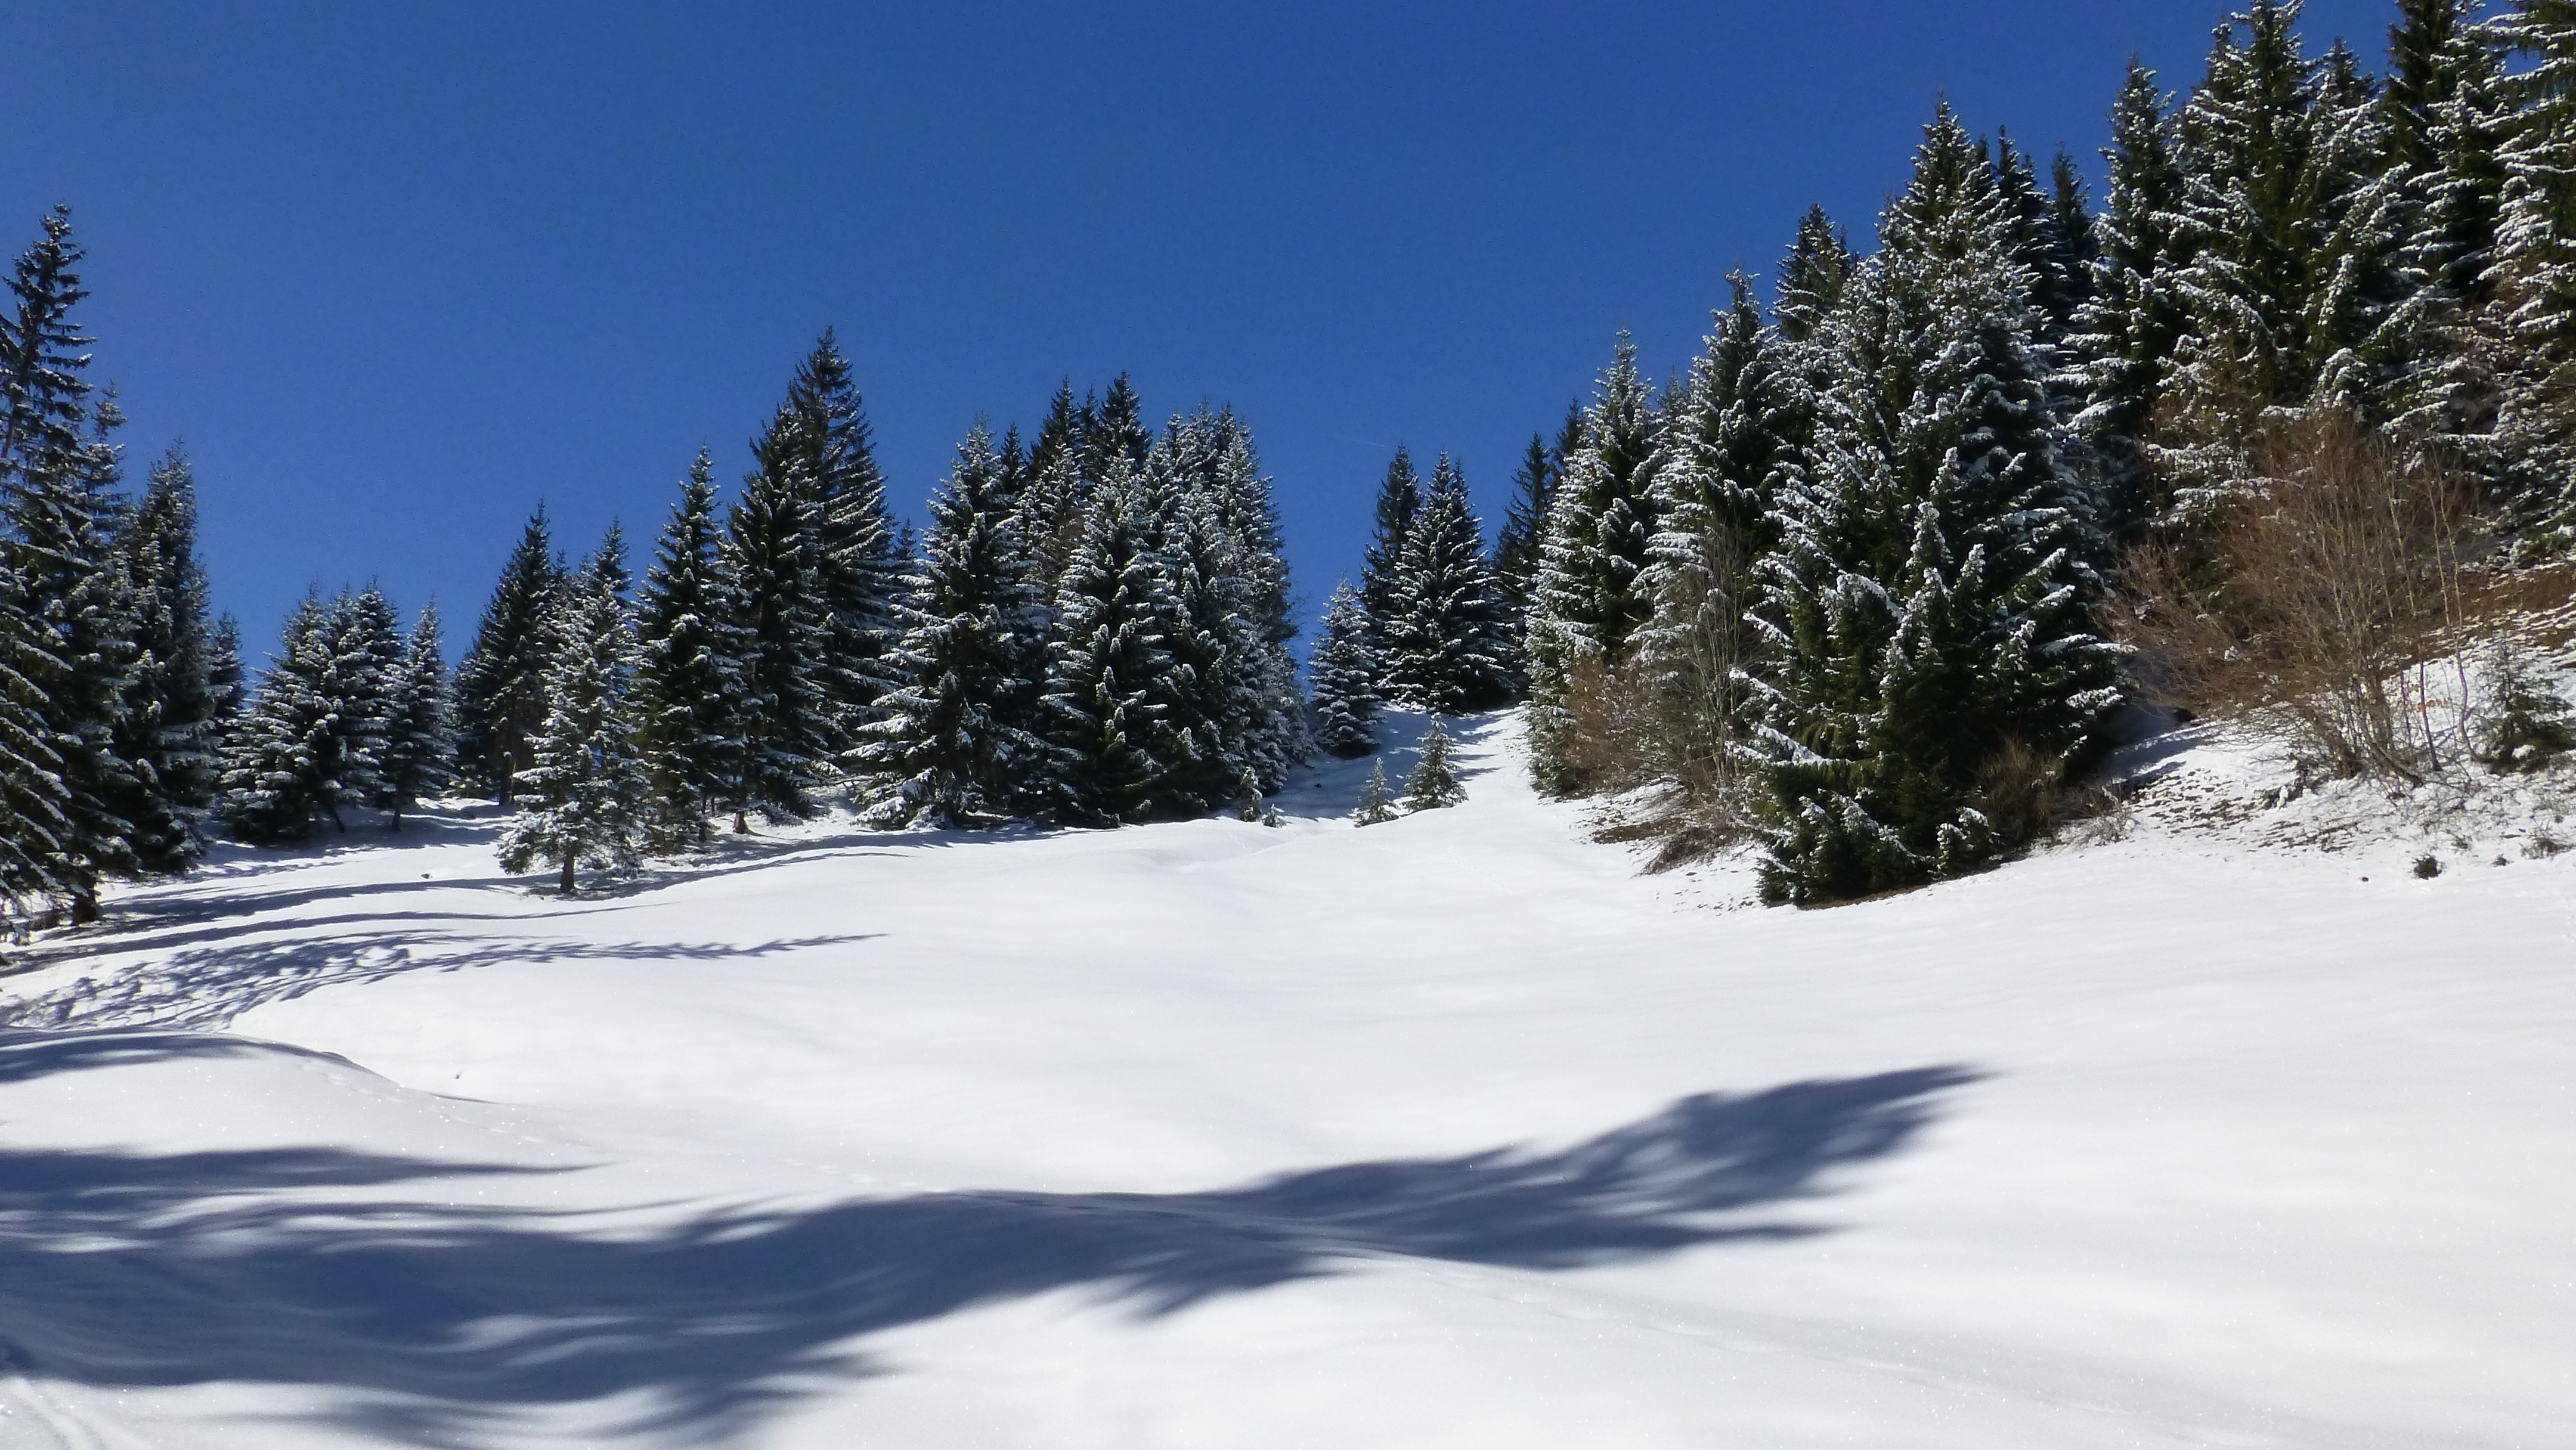
tree, forest, mountain, snow, winter, light, sun, mountain range, weather, shadow, season, ridge, trees, winter sport, footwear, piste, woody plant, mountainous landforms, geological phenomenon, allgau